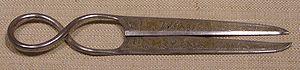
Le terme ciseau désigne une famille d'outils servant à couper nettement divers matériaux ou à enlever de la matière. On désigne par « ciseau » un ferrement plat qui coupe ou tranche par un des bouts et qui sert à travailler le bois, le fer, la pierre, etc.
Les forces sont des outils ou instruments de coupe dotés de deux lames qui se chevauchent et travaillent en cisaillement et qui sont réunies par un ressort en acier, le tout formant généralement une seule pièce.